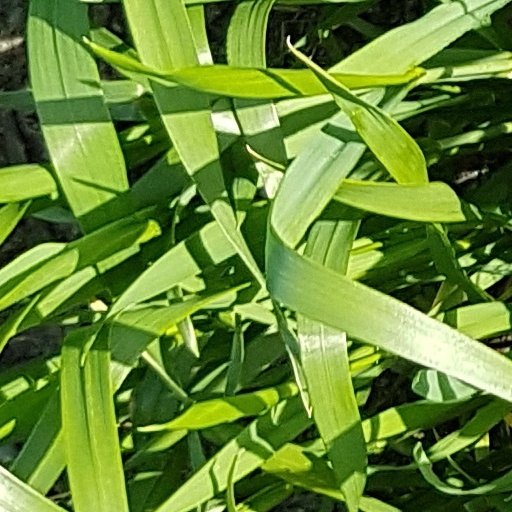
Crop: wheat